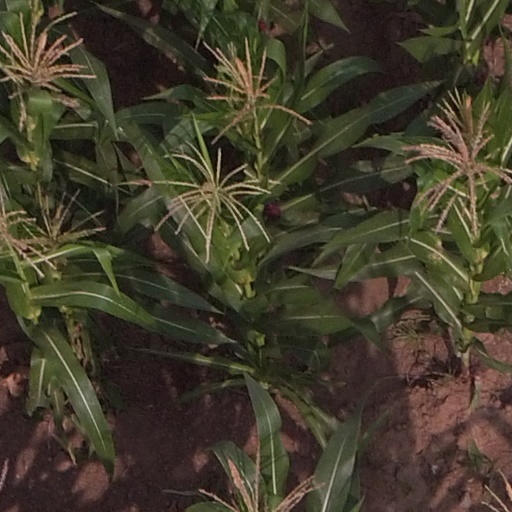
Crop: maize; corn